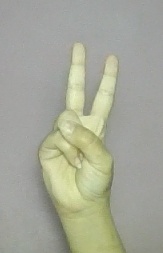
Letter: taa